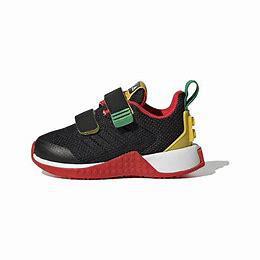
Brand: Adidas
Model: Lego Sport Pro